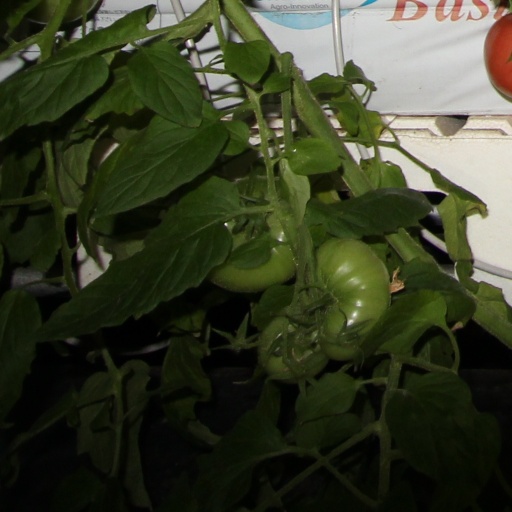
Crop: tomato